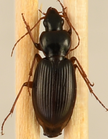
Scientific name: Synuchus impunctatus
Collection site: Bartlett Experimental Forest NEON (BART), plot BART_018